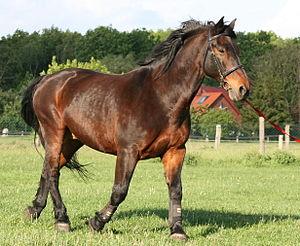
Le letton est une race de chevaux originaire de Lettonie. Sélectionné depuis le XVIIᵉ siècle, il reçoit l'influence de nombreuses autres races de chevaux de trait et de sport d'Europe occidentale. La race actuelle, récente, est principalement issue de croisements avec des demi-sangs allemands et néerlandais. Son studbook ouvre en 1927. Dans les années 1960 et 1970, le letton est réorienté vers les sports équestres. La race existe en trois types, le plus fréquent étant un cheval de sport. Les types carrossier et trait, plus lourds, sont devenus rares, et font l'objet de mesures de conservation. La race est désormais élevée par des structures privées, réunies au sein de la Latvijas škirnes zirgu audzētāju asiociācija, l'association des éleveurs de chevaux lettons.